Resurrection (2022 film)

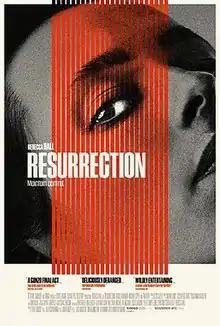
Theatrical release poster

Resurrection is a 2022 American psychological thriller film written and directed by Andrew Semans. It stars Rebecca Hall, Grace Kaufman, Michael Esper, and Tim Roth. The plot follows Margaret (Hall) as she tries to maintain control of her life when an abusive ex-boyfriend (Roth) re-appears in her vicinity. The film was shot in Albany, NY and Williamsburg, Brooklyn.